Altafiber

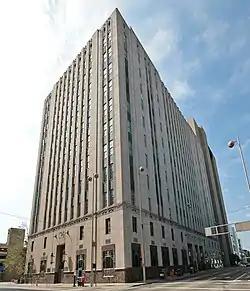
The Cincinnati and Suburban Telephone Company Building is a registered historic building.

Cincinnati Bell was founded as the City and Suburban Telegraph Association on July 5, 1873. Founder Charles Kilgour had run the Cincinnati Street Railway with his brother John but became homebound after an accident and began running his business from home via telegraph. The City and Suburban Telegraph Association ran telegraph lines between homes and businesses beginning in 1873, three years before the invention of the telephone. In 1878, it gained exclusive rights to the Bell franchise within a radius of Cincinnati, becoming the first telephone exchange in Ohio and the tenth in the United States. It has substantially the same three-state incumbent local exchange carrier territory today. On August 21, 1877, it signed its first telephone customer, the Cincinnati Gas-Light and Coke Company (later known as Cincinnati Gas and Electric).